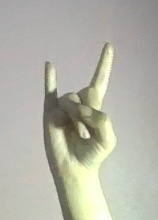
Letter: la